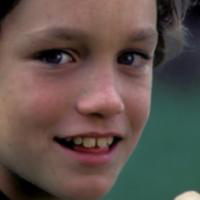
Age group: age 01-10